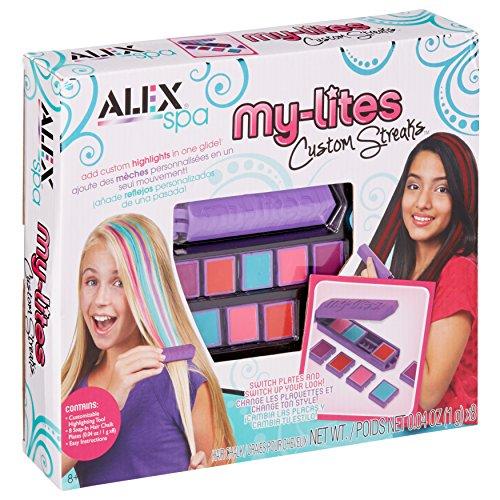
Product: Alex Spa My Lites Custom Streaks Girls Fashion Activity
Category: Toys & Games | Arts & Crafts | Craft Kits
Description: Create your own highlights and streaks.
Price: $13.87
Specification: ProductDimensions:11.5x2x10inches|ItemWeight:8ounces|ShippingWeight:8ounces(Viewshippingratesandpolicies)|DomesticShipping:ItemcanbeshippedwithinU.S.|InternationalShipping:ThisitemcanbeshippedtoselectcountriesoutsideoftheU.S.LearnMore|ASIN:B01BED5B96|Itemmodelnumber:622110-3|Manufacturerrecommendedage:8-15years